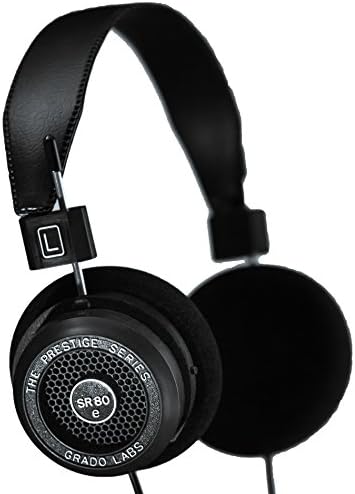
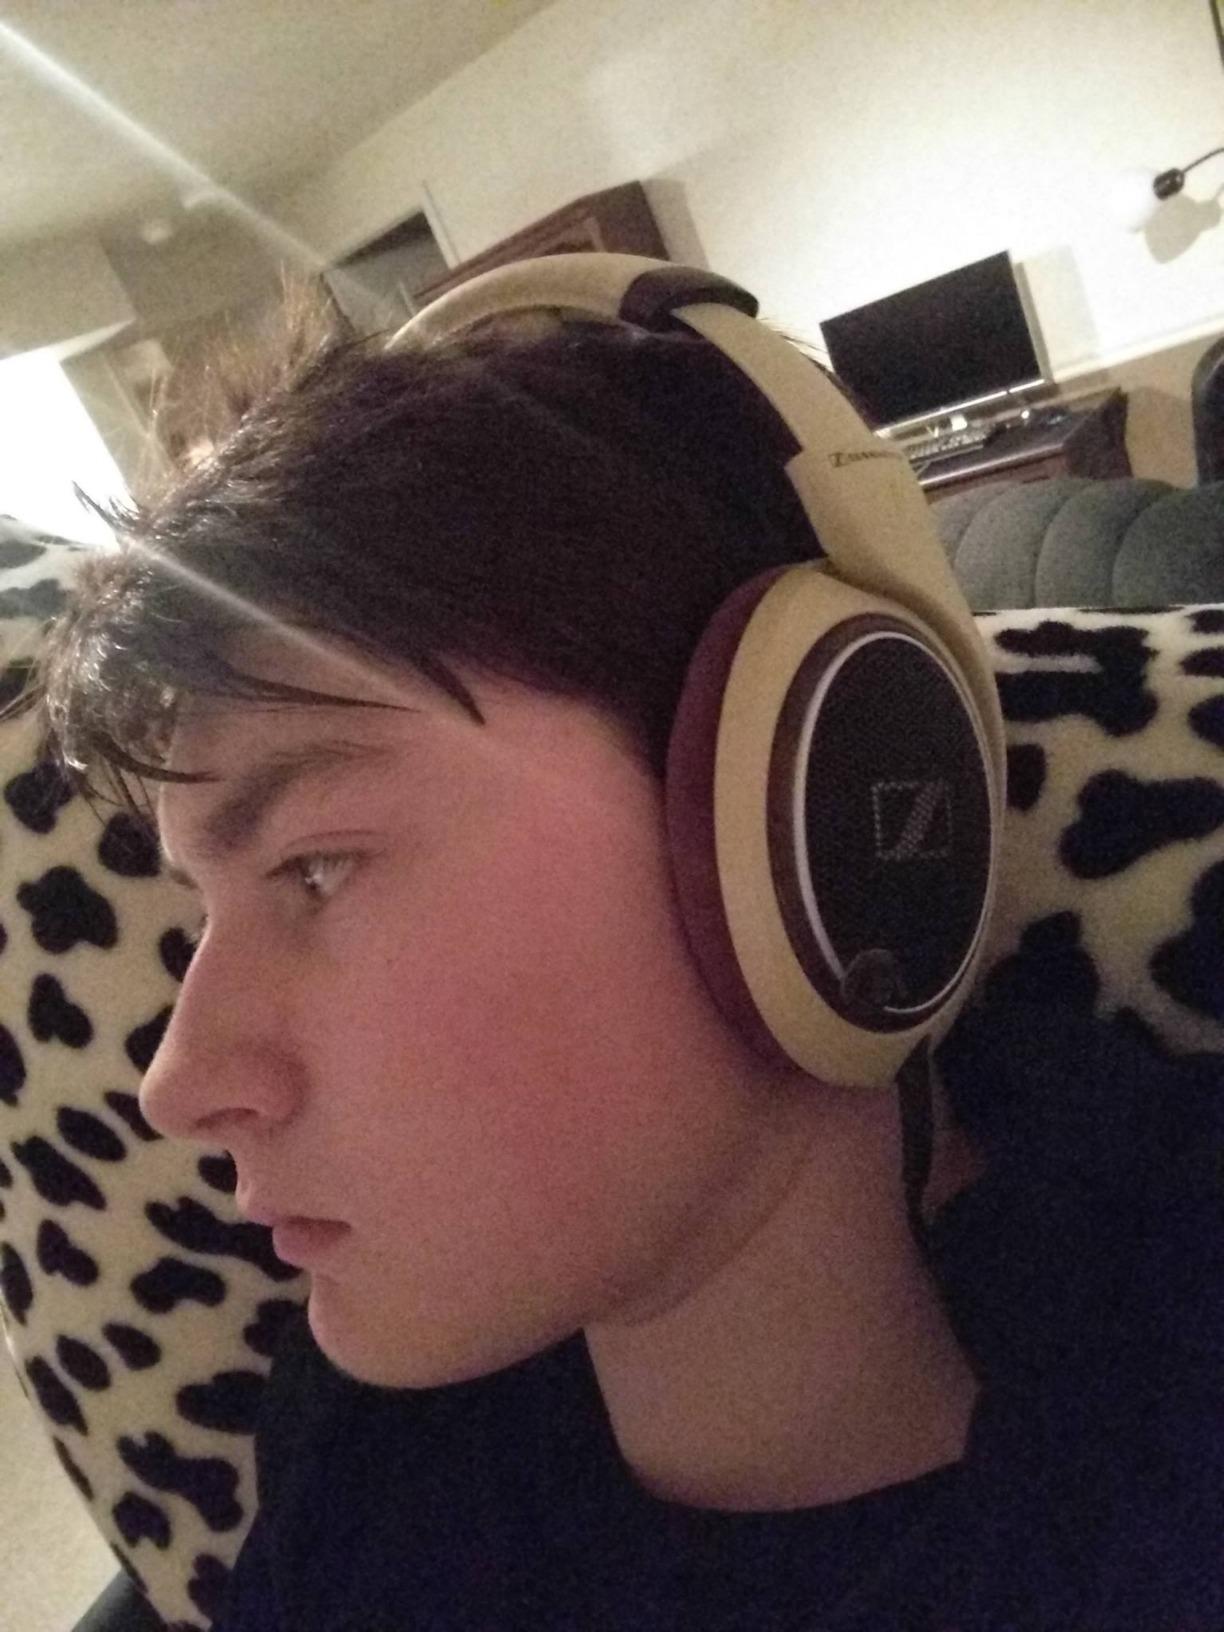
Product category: headphones
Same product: no